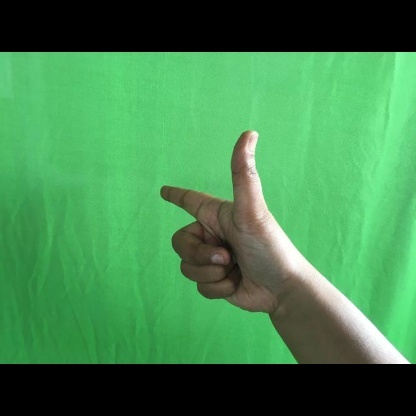
Mudra: Chandrakala